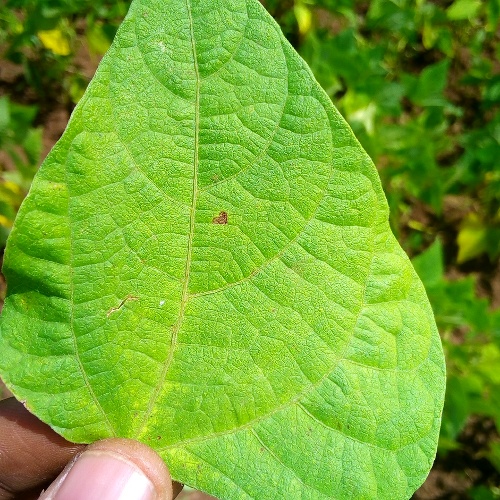
Leaf condition: healthy